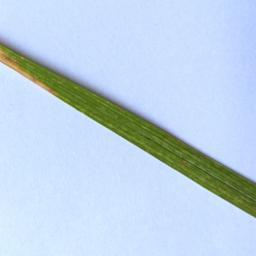
Label: Rice___Leaf_Blast